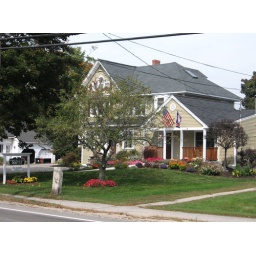
I was enjoying the last days of summer walking around Wolfeboro, NH. This home is also the office of a dentist.